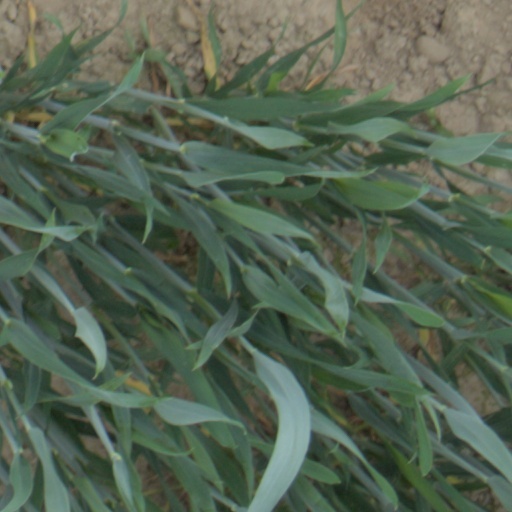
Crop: wheat